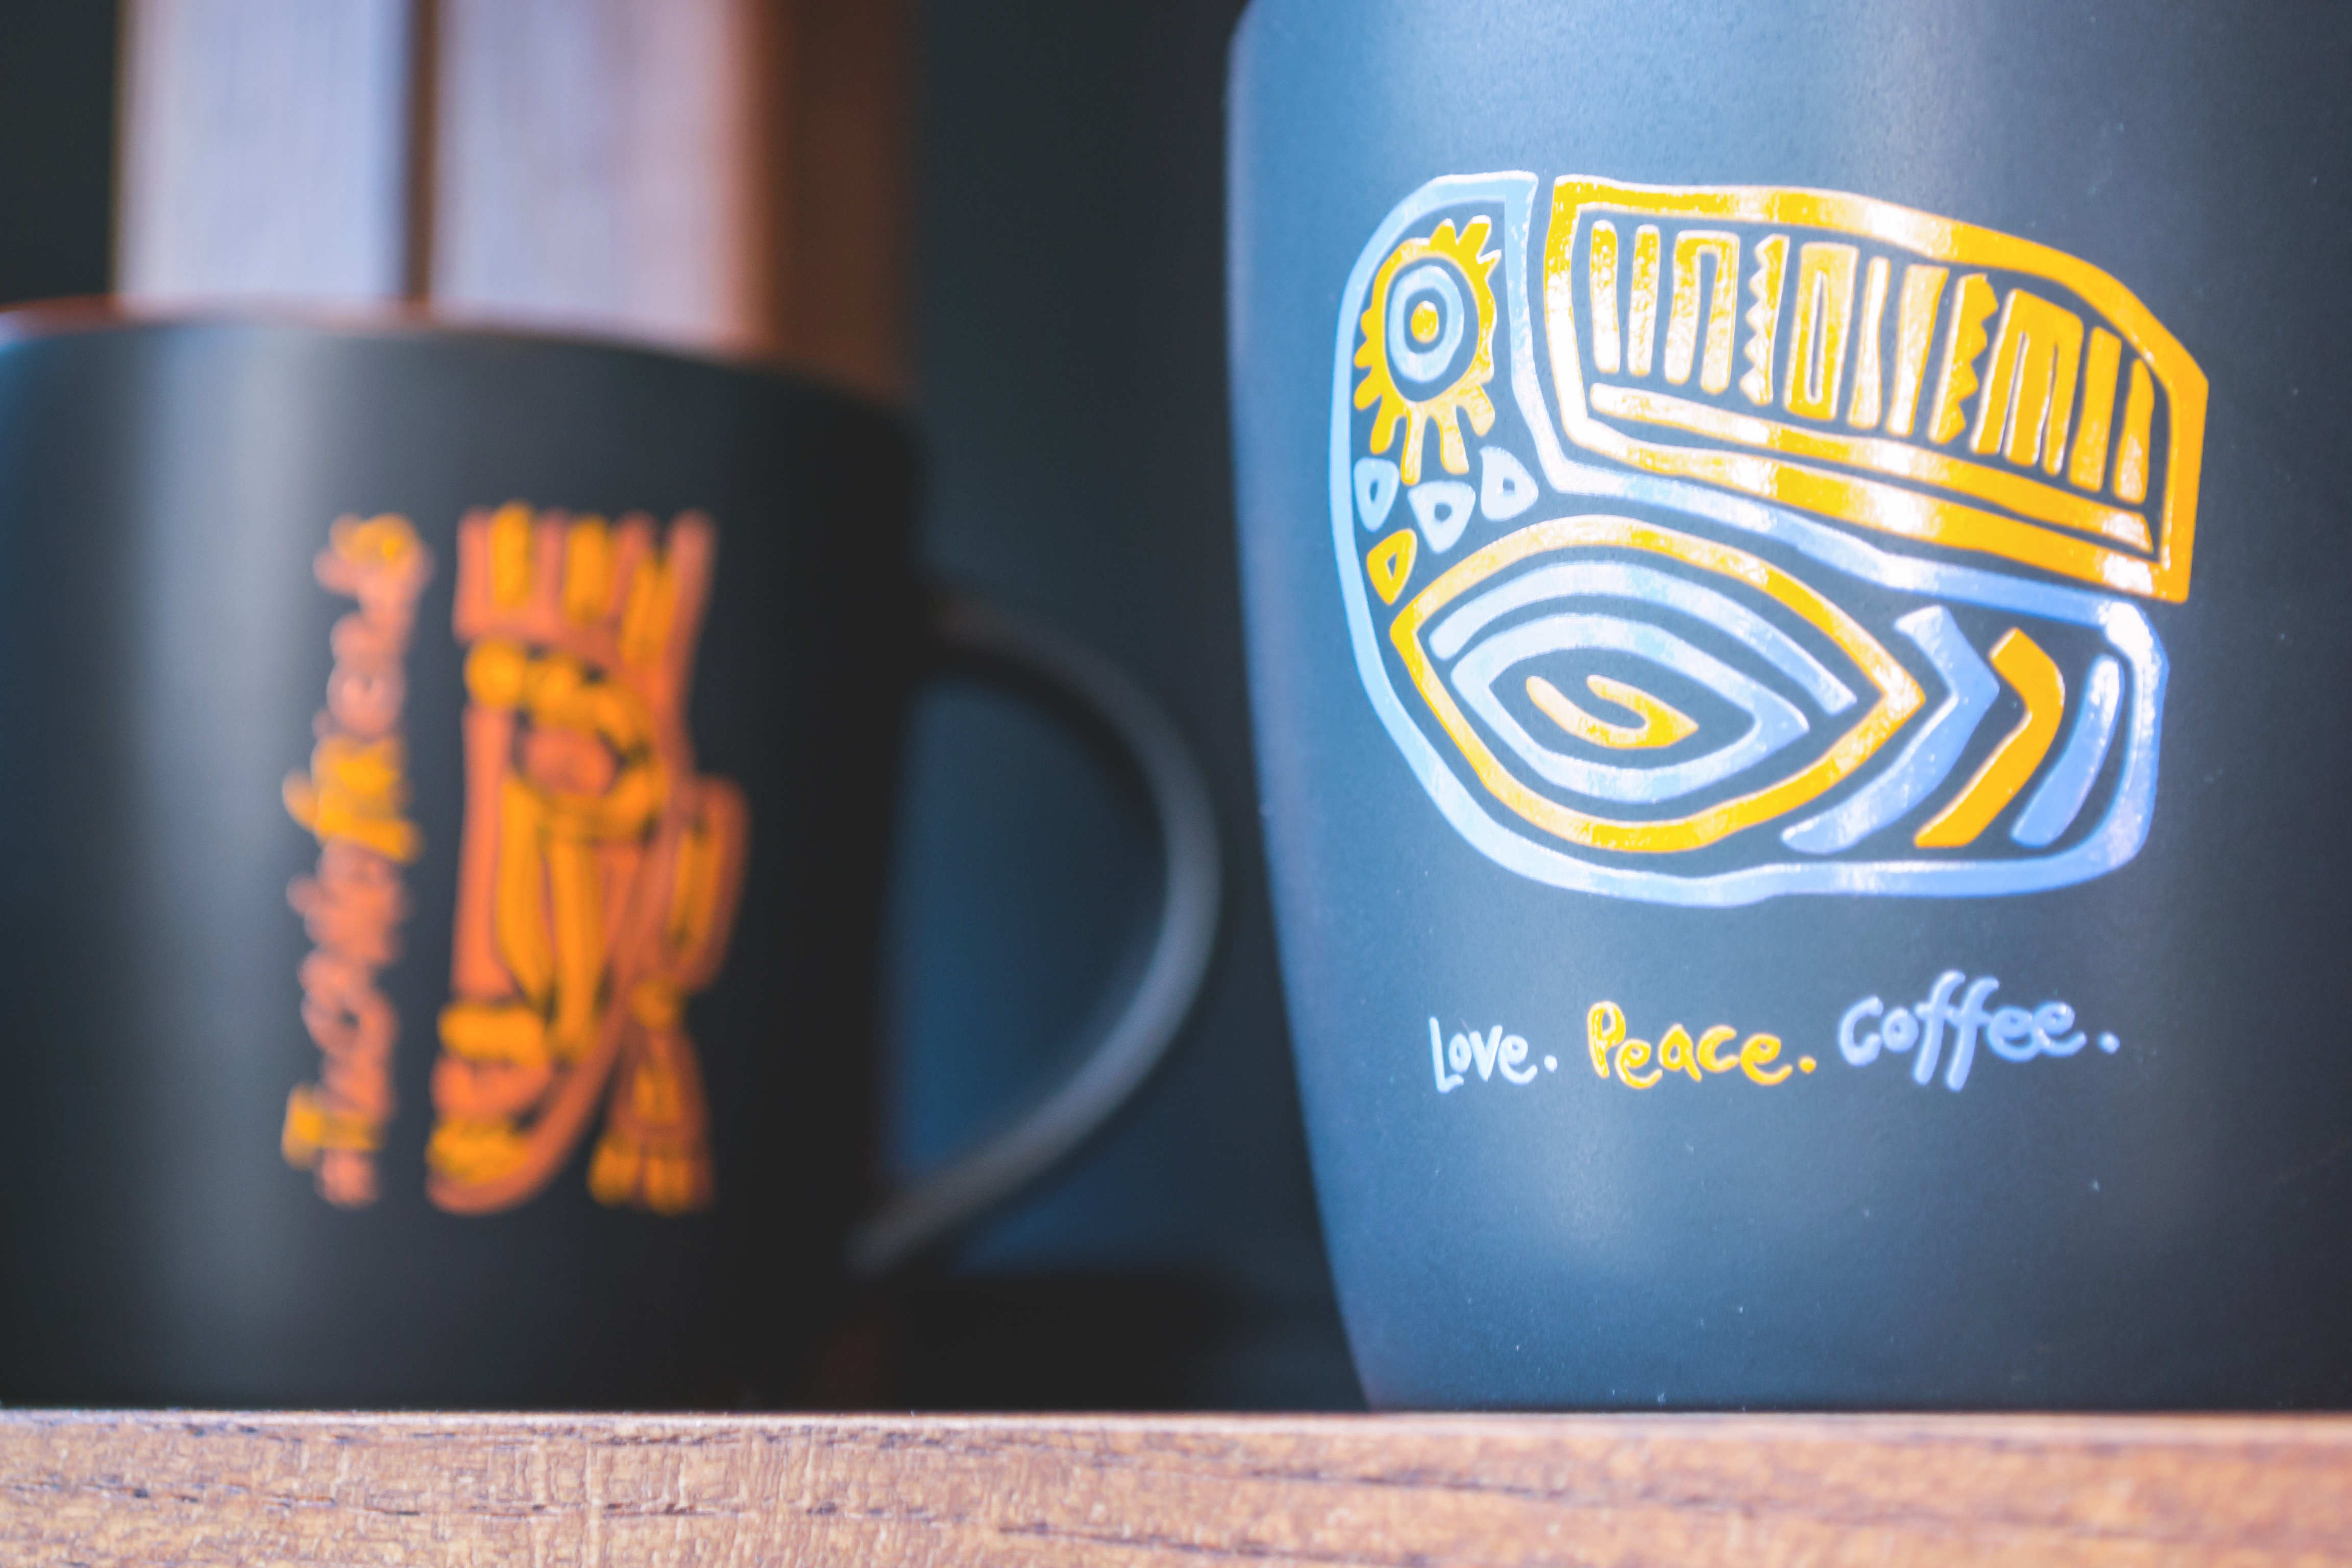
drink, logo, font, graphics, pint glass, drinkware, illustration, cup, beer